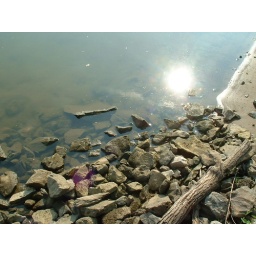
Some stagnant water near the shore lopping up against the rock rip rap.Cheatham Dam Recreation Area, Cheatham County, Tennessee